Côte-Rôtie AOC

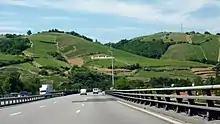
Côte-Rôtie vineyards near Vienne

The earliest record of viticulture in the region dates to the 2nd century BC when the Romans first encountered the Allobroges tribe whose territory included the regions around Vienne. While winemaking continued to have a long history in the region, the Côte-Rôtie did not receive much recognition until the 18th century when Parisians began discovering the wines of Beaujolais and Rhône. Around the same time, the British also discovered the wines with the purchase logs of John Hervey, 1st Earl of Bristol providing one of the earliest English records of "Côte-Rôty" (sic) wine. There were added considerations with the transportation of Côte-Rôtie wine, with the region using amphora-like vases for transport instead of barrels or early wine bottles.